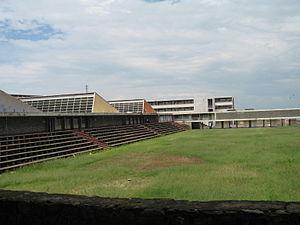
L'Université du Burundi est une institution publique d'enseignement supérieur située à Bujumbura, la capitale du Burundi.